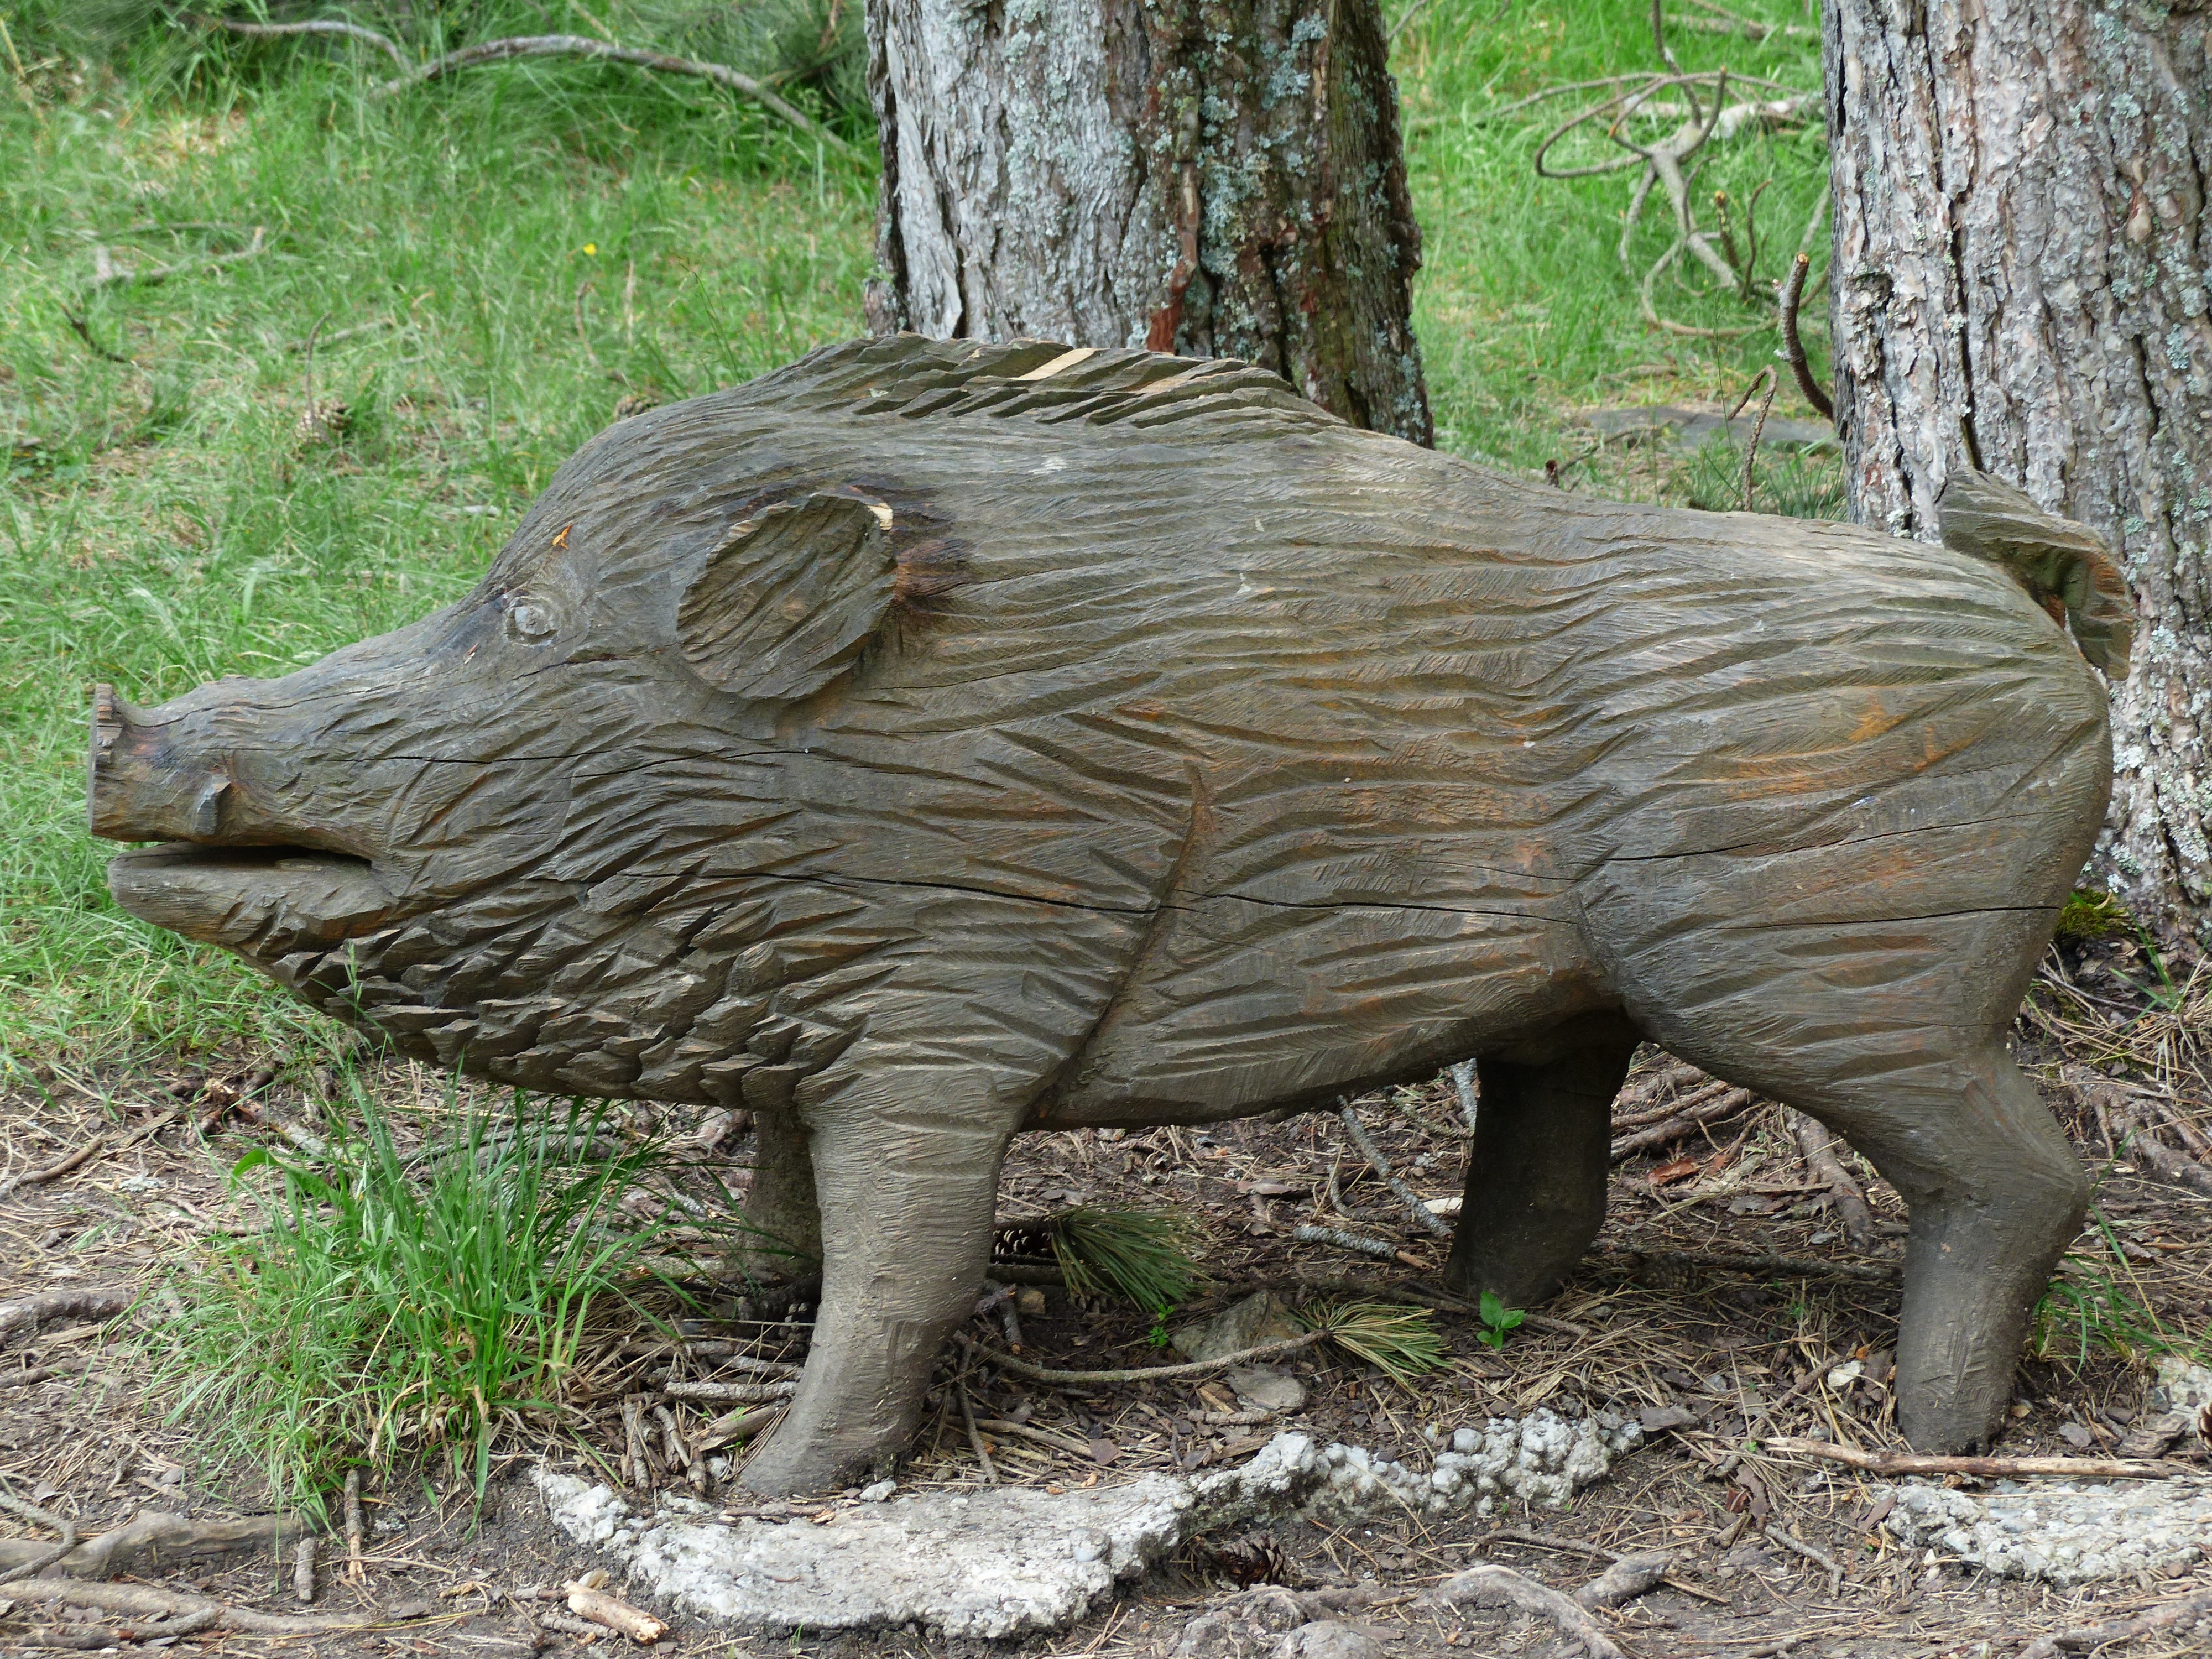
wood, wildlife, horn, fauna, boar, rhinoceros, sow, pig, carving, holzfigur, nature trail, warthog, domestic pig, pig like mammal